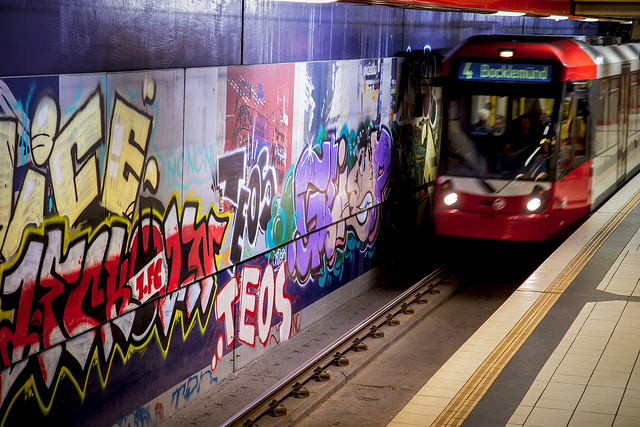
A train engine carrying carts into a station past some graffiti walls.

A train traveling past a graffiti covered wall.

Graffiti on a wall while a train passes by.

a red and white train and a wall with some graffiti